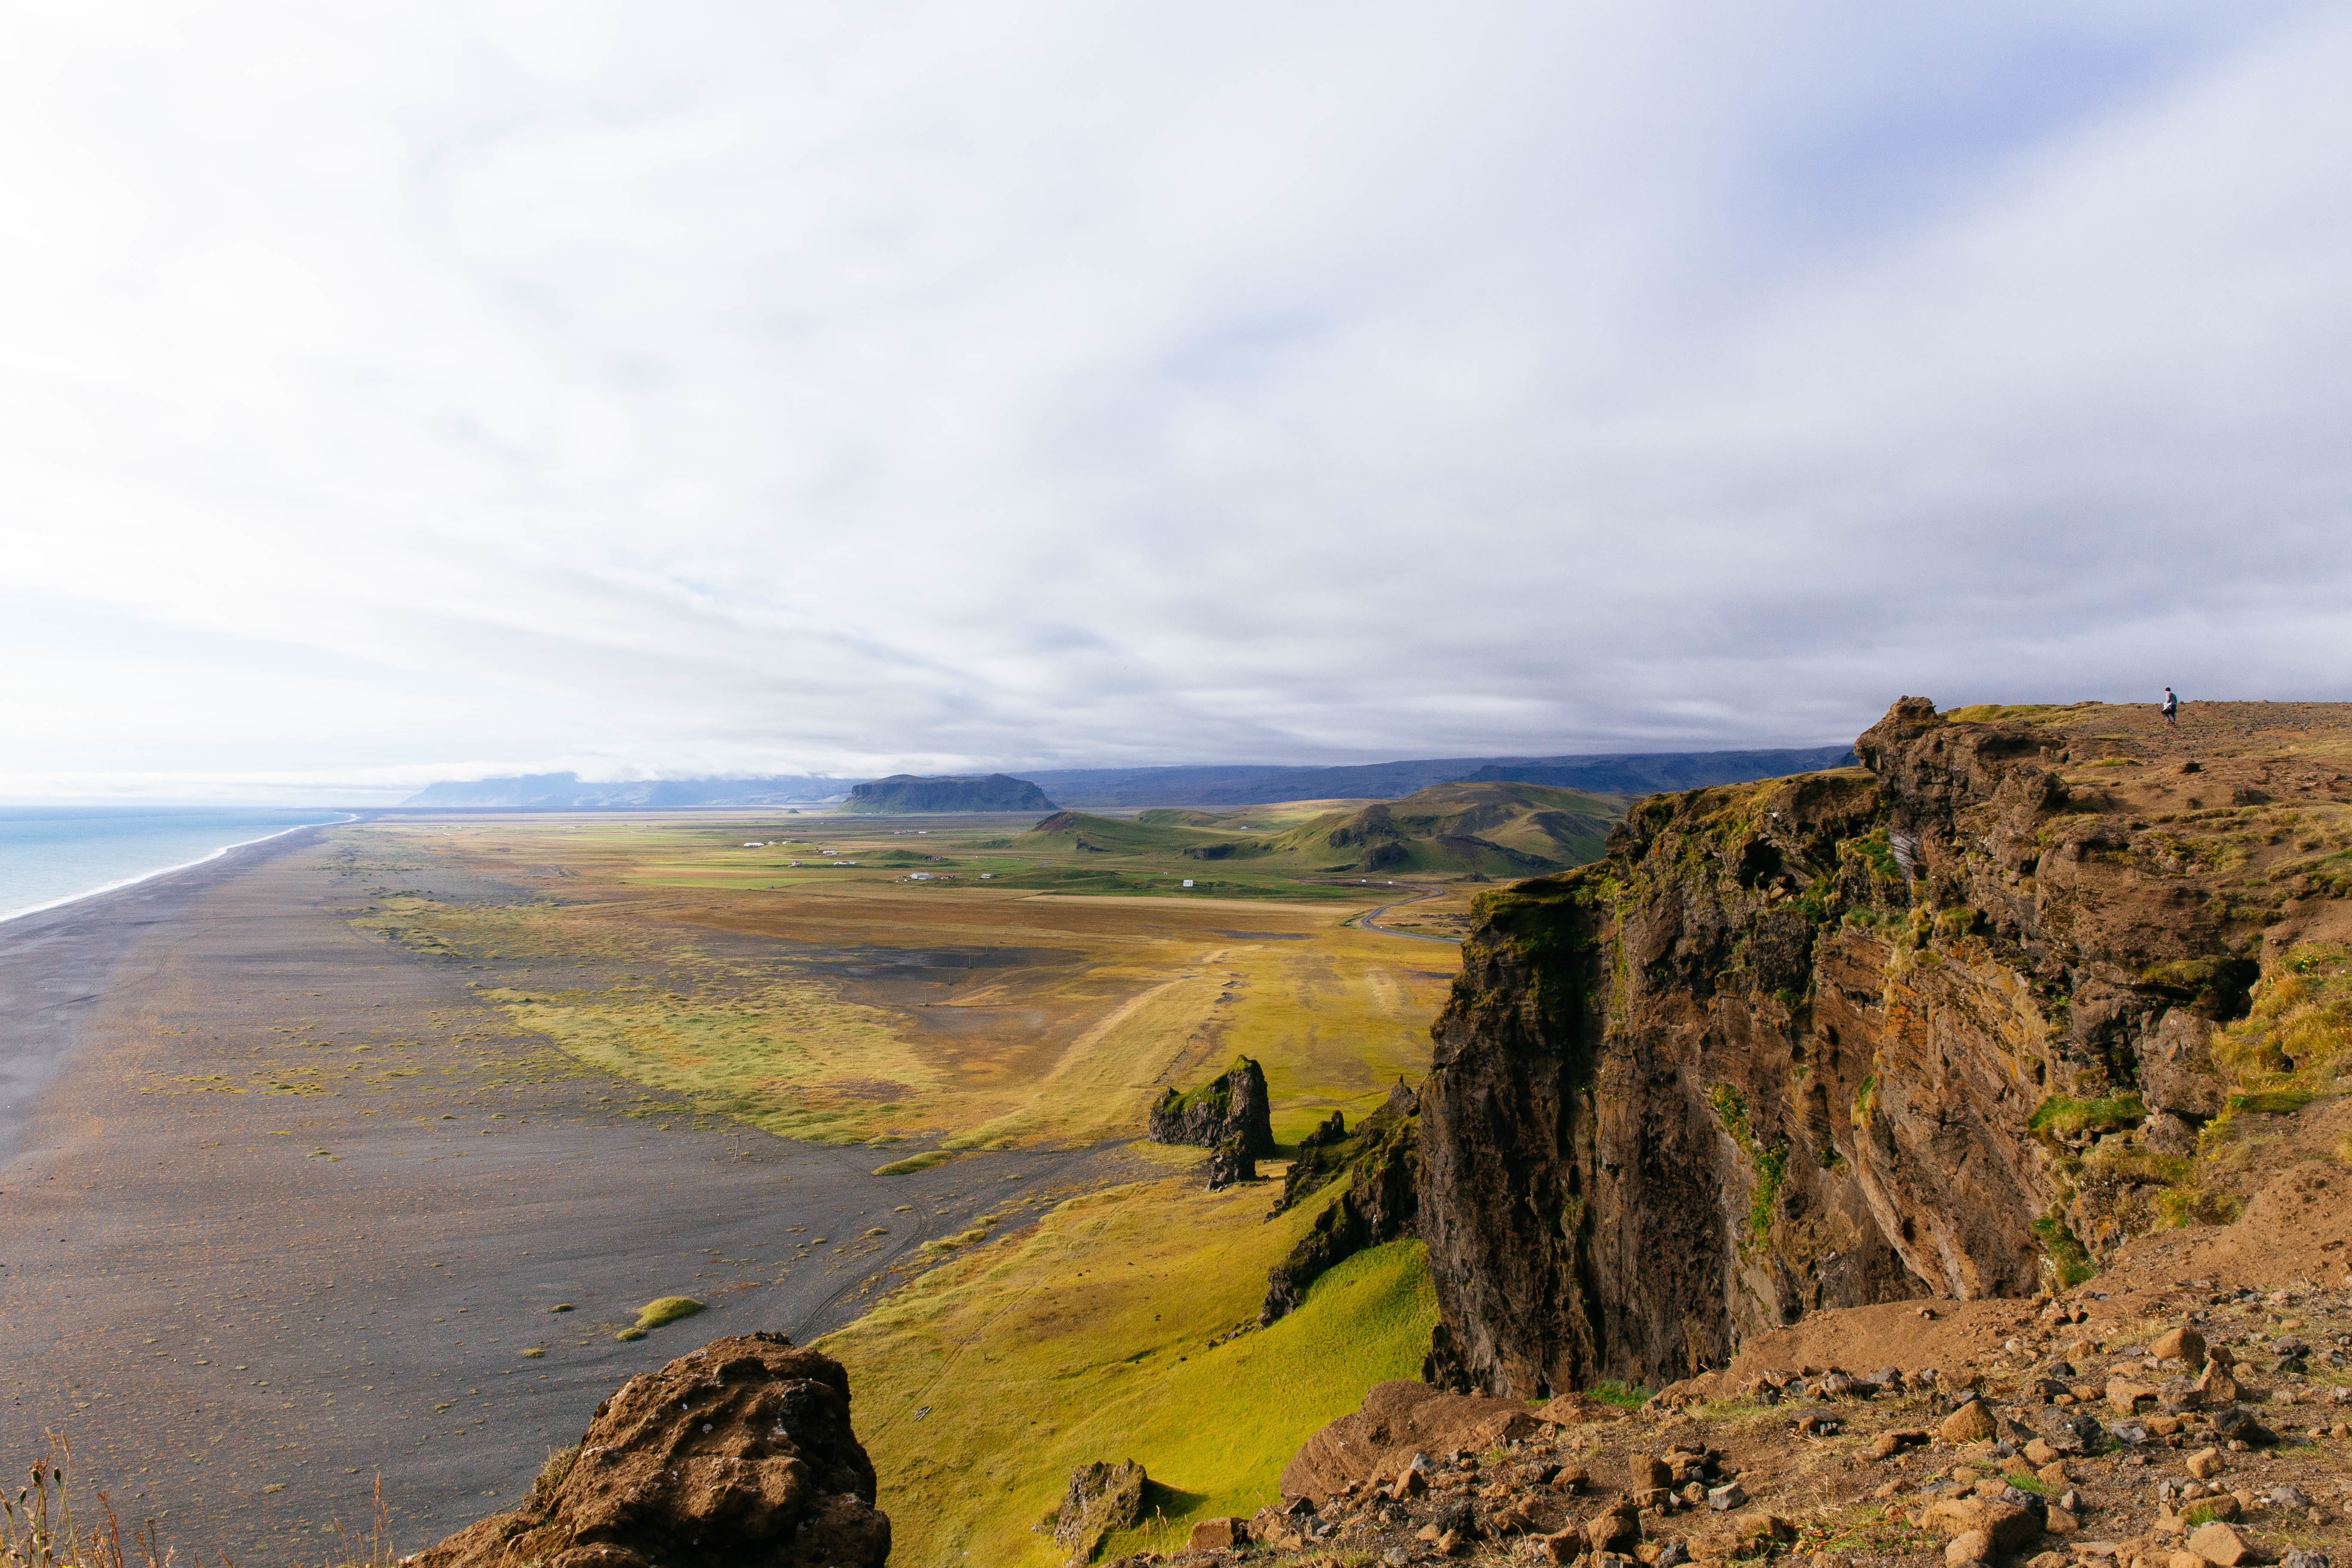
beach, landscape, sea, coast, rock, horizon, mountain, hill, coastline, cliff, terrain, ridge, geology, badlands, plateau, fell, loch, cape, landform, geographical feature